Christopher Delphicus zu Dohna

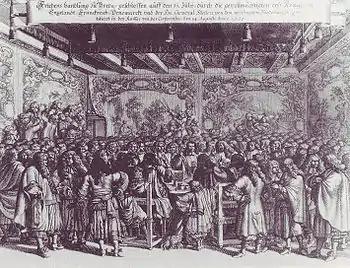
The 1667 Treaty of Breda; although Sweden was not a signatory, Dohna helped negotiate a Dutch-Swedish alliance as part of it

In 1667, Dohna was part of the Swedish delegation that mediated an end to the 1665 to 1667 Second Anglo-Dutch War. Their involvement arose from concerns over retaining control of the Baltic grain trade; the envoys sought to remove commercial concessions imposed by the Dutch Republic in the 1656 Treaty of Elbing, and end its alliance with Denmark.